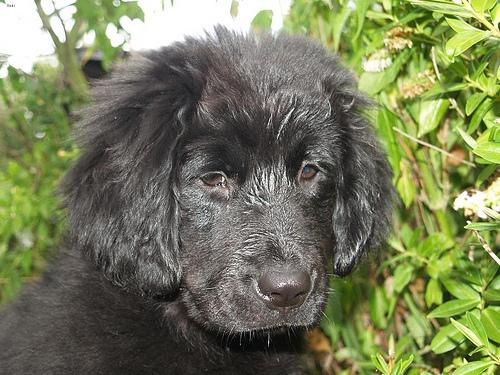
Breed: newfoundland